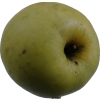
Label: Apple 13